Hornsby Shire

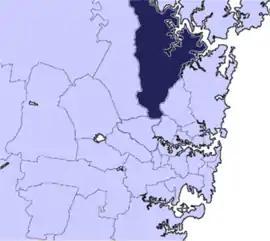
Location in Metropolitan Sydney

Hornsby Shire is a local government area situated on the Upper North Shore as well as parts of the Hills District, of Sydney in the state of New South Wales, Australia. The shire stretches from the M2 Hills Motorway in the south to the Hawkesbury River town of Wisemans Ferry, some to the north, making it the largest local government council in the Greater Sydney Metropolitan region by total area. As of the the shire had an estimated population of .